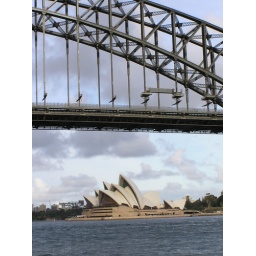
house below the bridge